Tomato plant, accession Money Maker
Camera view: vertical (180 deg); turntable rotation: 90 degrees
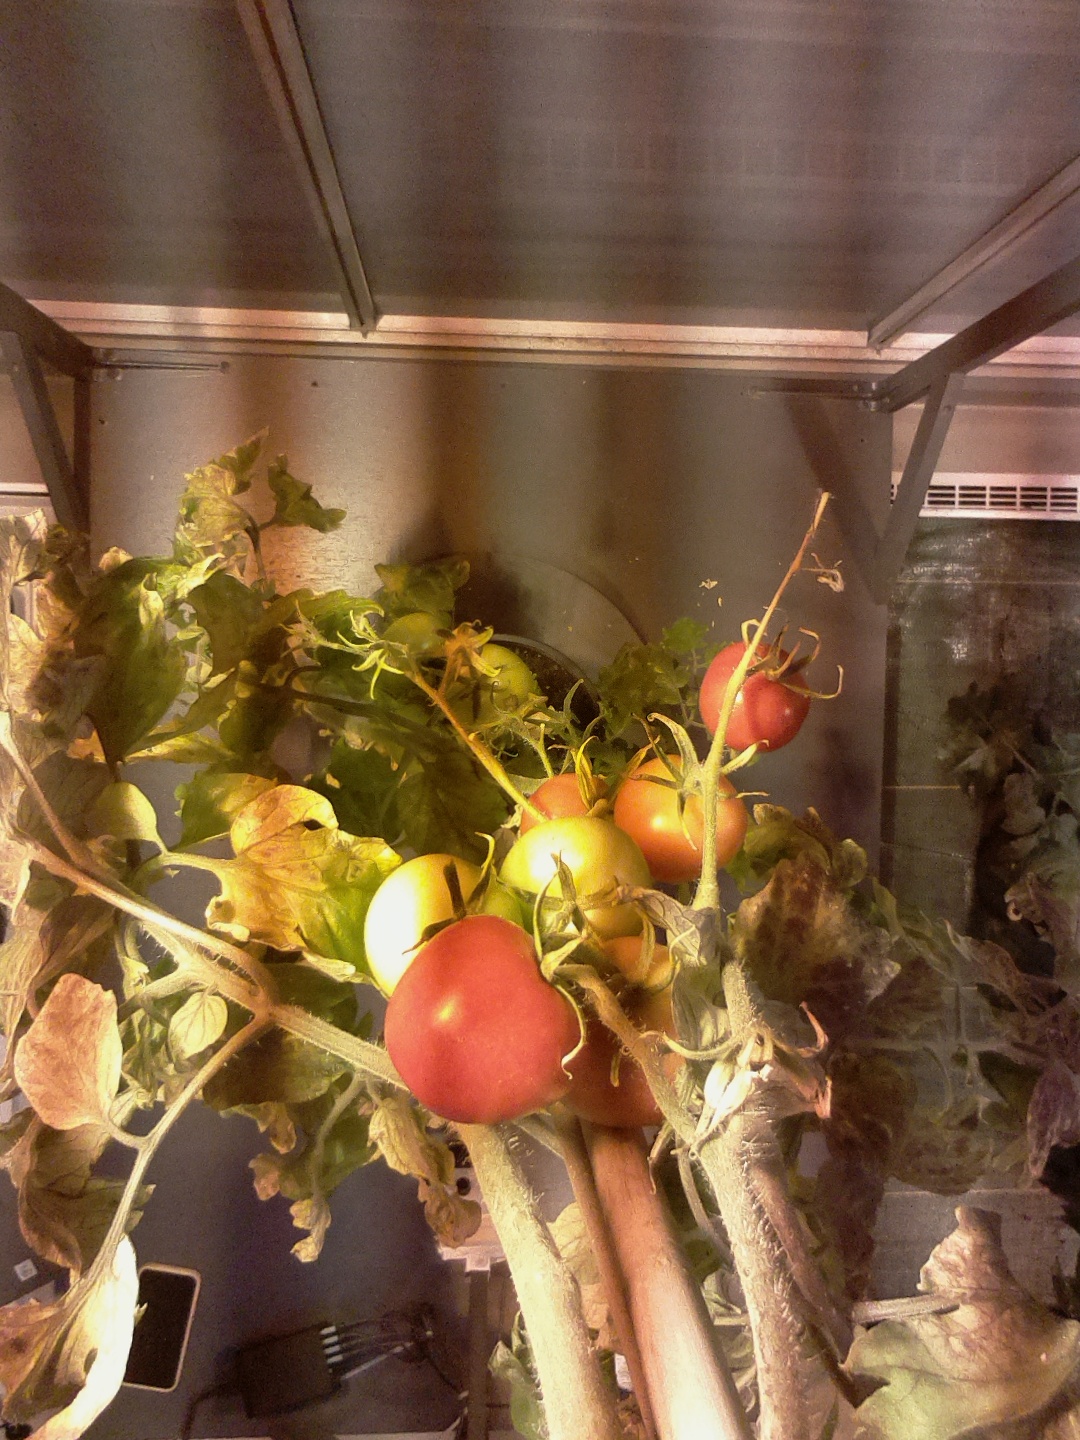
BBCH growth stage 84: 40%-50% of fruits show typical fully ripe color